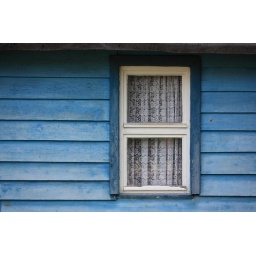
There's a blue house over yonder ... - inspired by Jimi Hendrix